Jakabaring LRT station

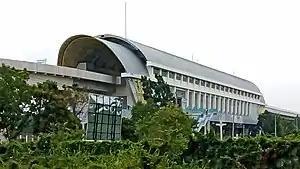
Jakabaring Station, photo was taken on

Jakabaring Station is a station of the Palembang LRT Line 1, located in the city of Palembang.